Maurice Le Roux

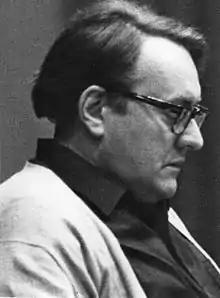
Maurice Le Roux

Maurice Anne Fernand Le Roux or Leroux (6 February 1923, Paris, France – 19 October 1992 in Avignon, France) was a French composer and conductor. He studied composition at the Paris Conservatory and was a student of Olivier Messiaen. His work includes 19 original film scores and a number of television scores and orchestrations.